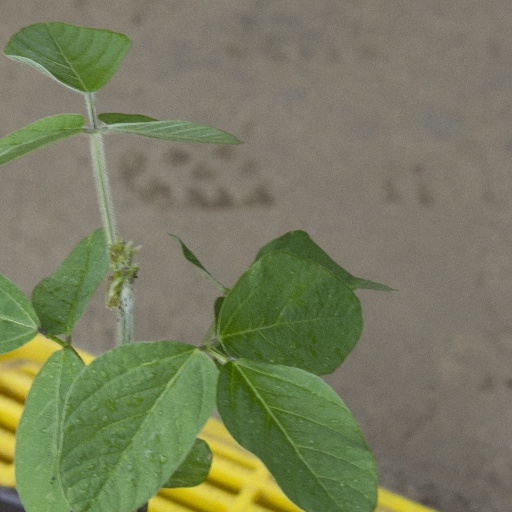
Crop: soybean